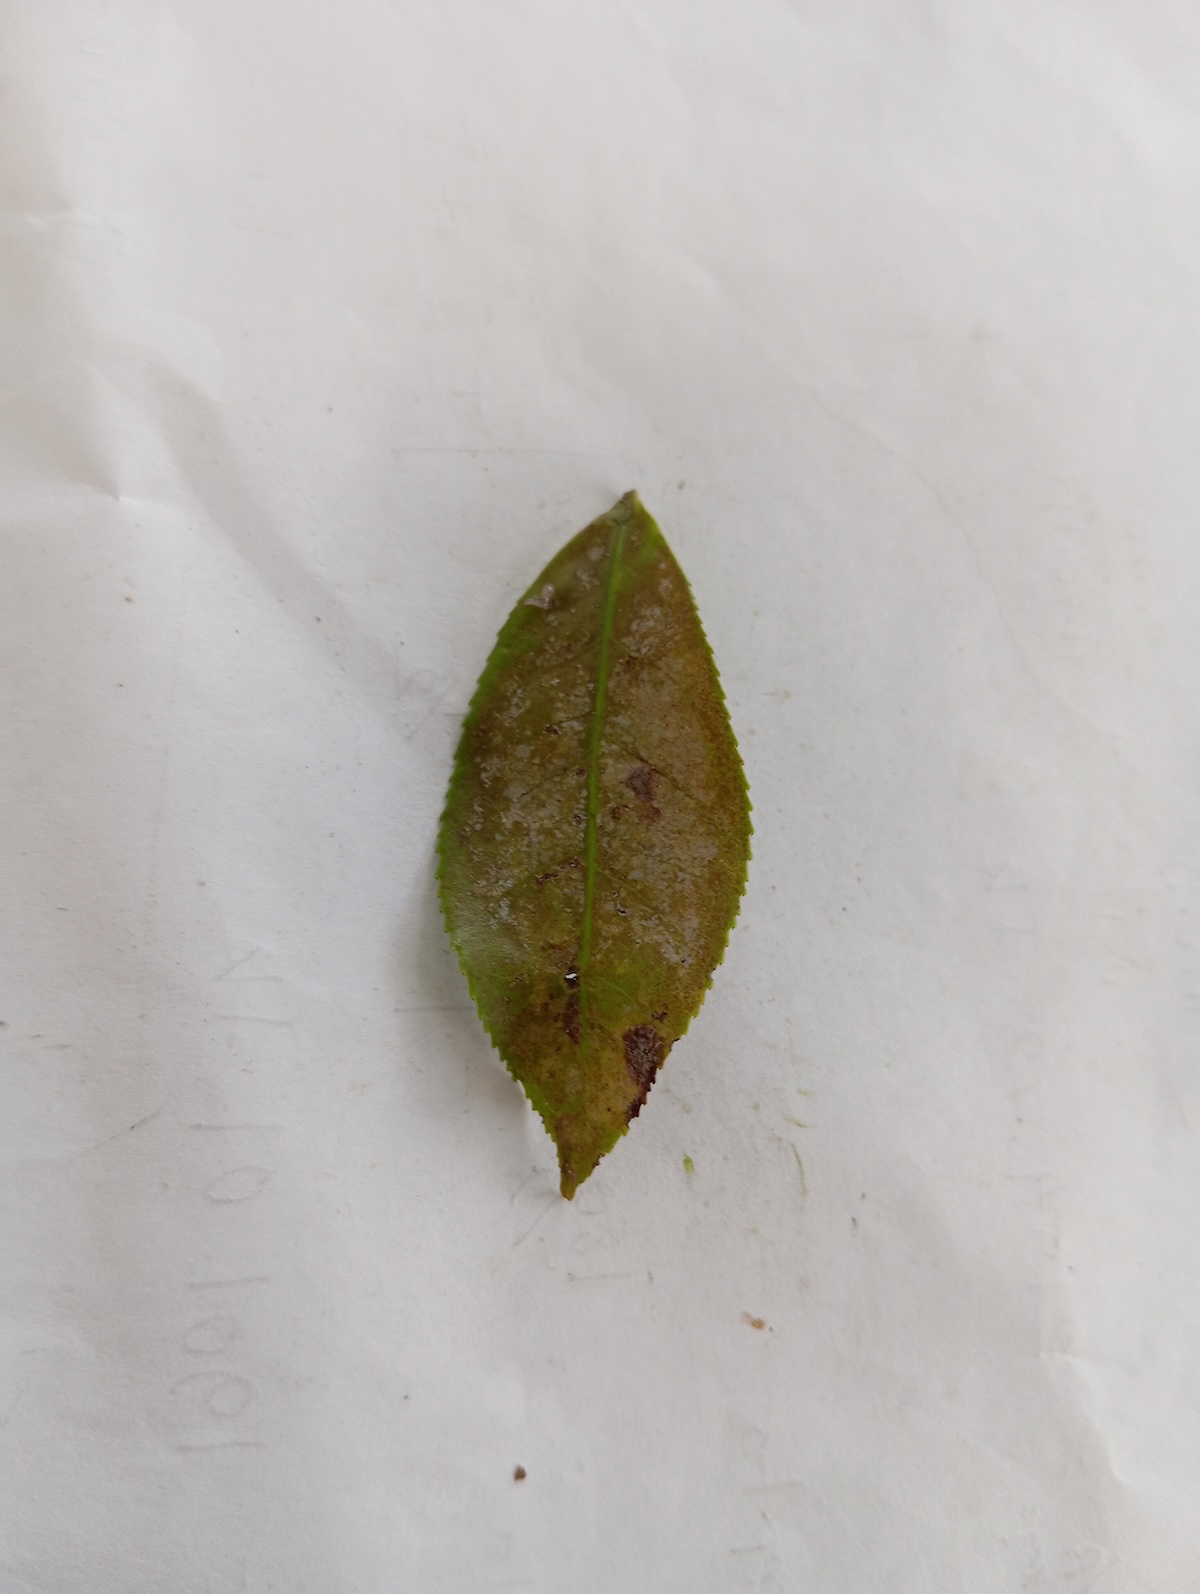
Label: Red spider